Ezzelino III da Romano

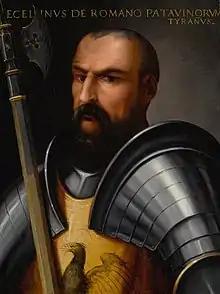
Portrait of Ezzelino III da Romano by Cristofano dell'Altissimo.

Ezzelino III da Romano (25 April 1194, Tombolo7 October 1259) was an Italian feudal lord, a member of the Ezzelini family, in the March of Treviso (in modern Veneto). He was a close ally of the emperor Frederick II (r. 1220–1250), and ruled Verona, Vicenza and Padua for almost two decades. He became infamous as a cruel tyrant, and was, in fact, the most "notorious" of the "early tyrants".